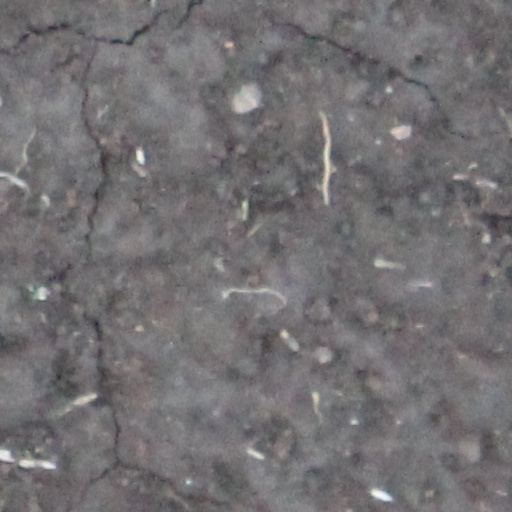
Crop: wheat